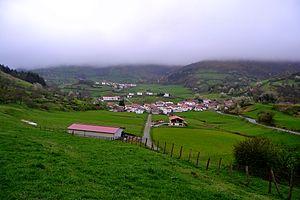
Malerreka, ou vallée de Malerreka, est une vallée située au nord de la communauté forale de Navarre en Espagne. Elle en fait composée de deux vallées : la vallée de Doneztebe et celle de Basaburua Artea.